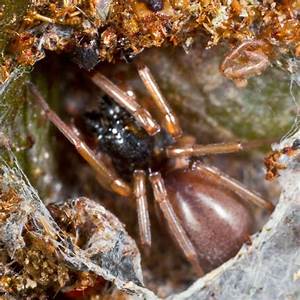
Label: spider